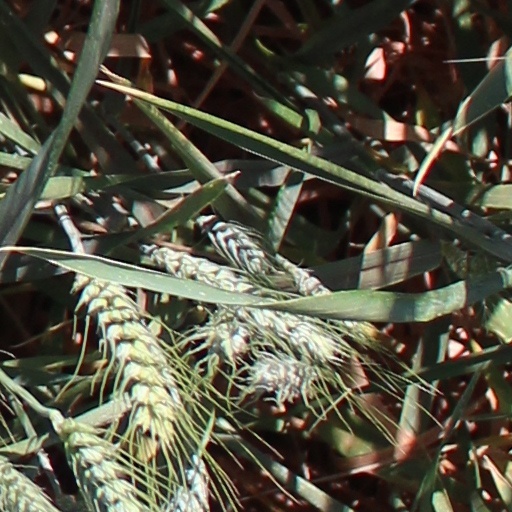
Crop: wheat